Describe the emotion expressed in this image:  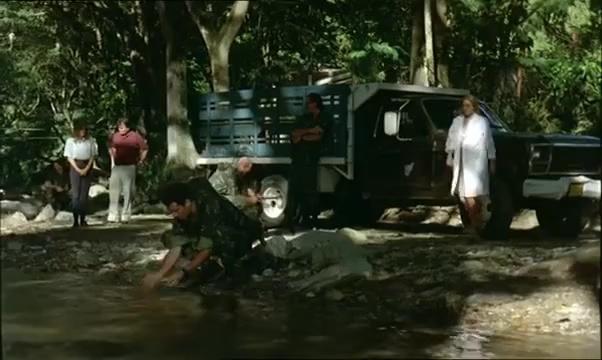
This person displays Suffering, valence and arousal with high intensity.